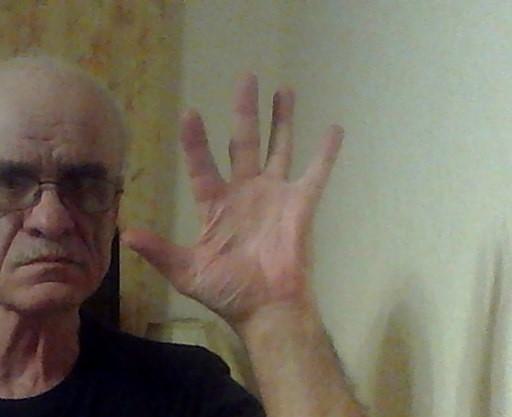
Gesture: palm